Sarada Devi

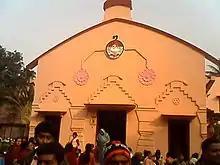
The shrine of Sarada Devi at Belur Math.

Sarada Devi spent her final years moving back and forth between Jayrambati and Calcutta. In January 1919, Sarada Devi went to Jayrambati and stayed there for over a year. For the next five months, she continued to suffer. Shortly before her death, she gave the last advice to the grief-stricken devotees, "But I tell you one thing—if you want peace of mind, do not find fault with others. Rather, see your own faults. Learn to make the whole world your own. No one is a stranger, my child: this whole world is your own!" This is considered as her last message to the world.